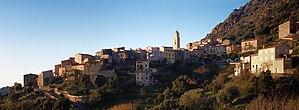
Zilia, Balagna (Corse) - Panorama de Zilia
Zilia est une commune française située dans la circonscription départementale de la Haute-Corse et le territoire de la collectivité de Corse. Elle appartient à l'ancienne piève de Pino, en Balagne.